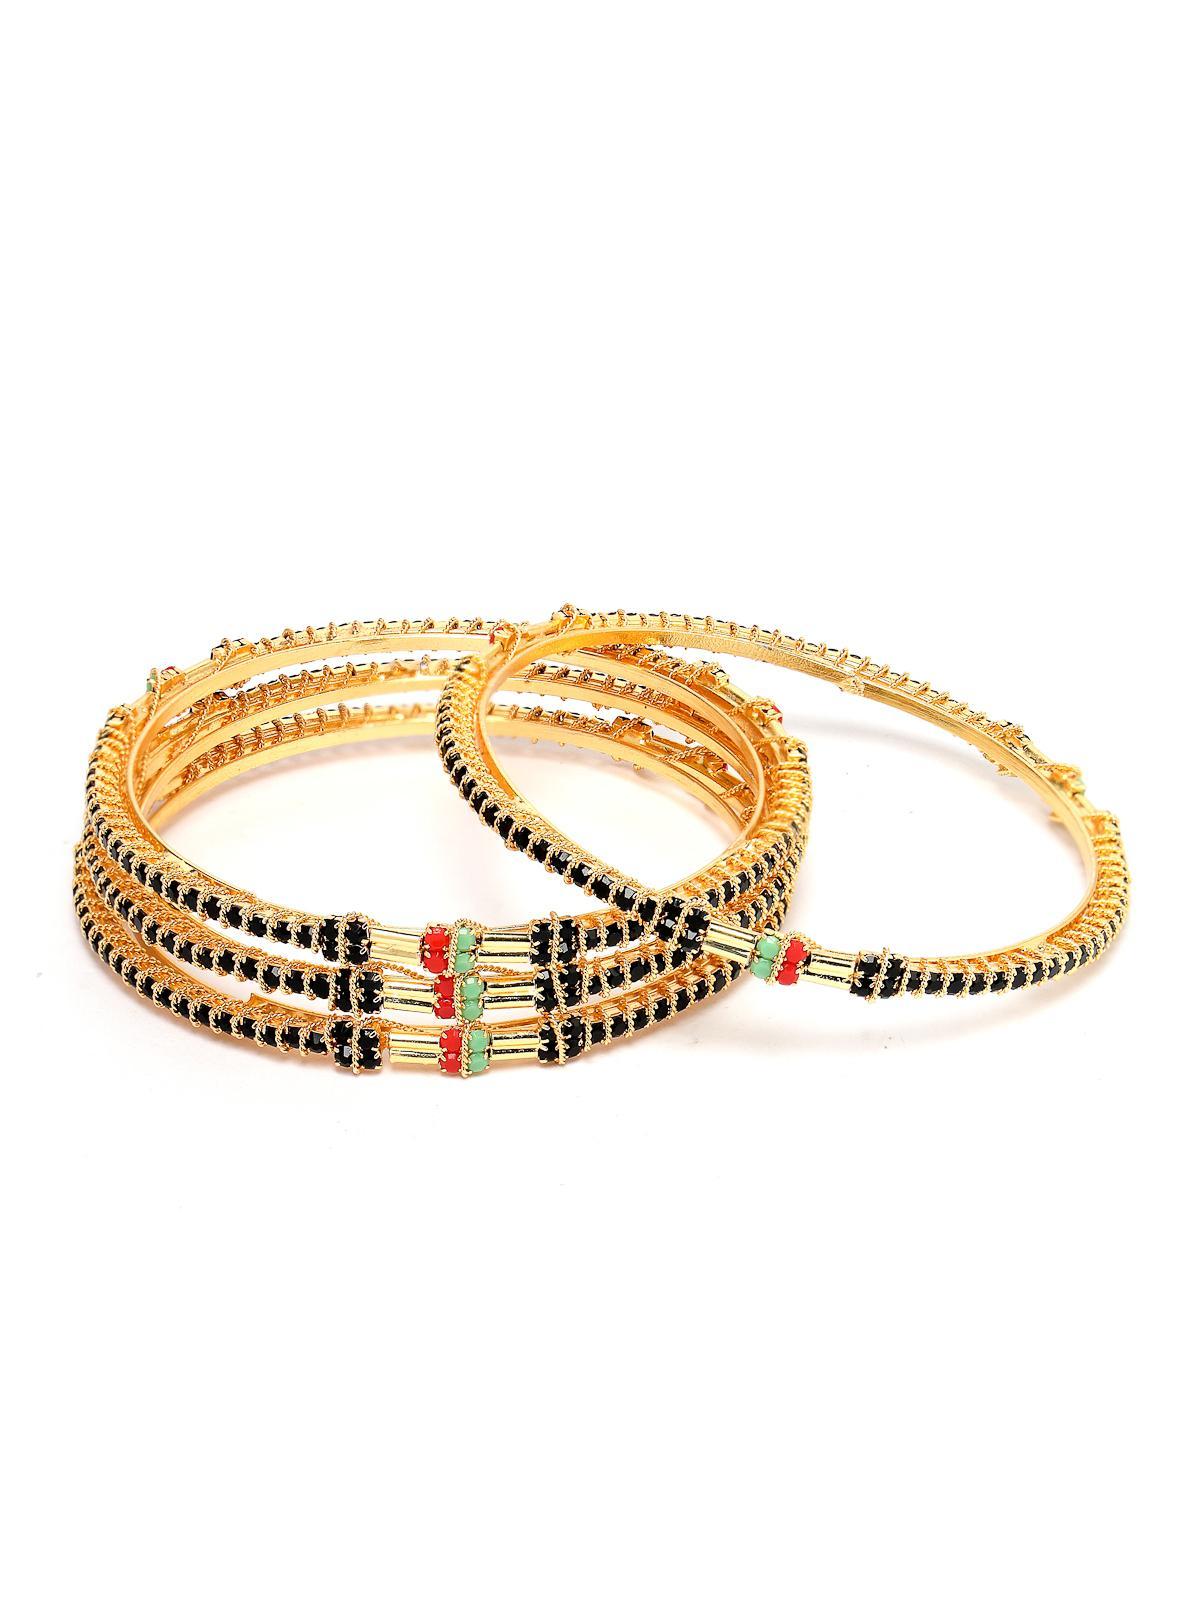
Sukkhi Incredible Fashionable Gold Plated Red And Green Thin Bracelet Bangle Set Jewellery for Women & Girls|Set of 4 Latest Design|Birthday Anniversary Gift for Women|B105916_2.4
Type: Bracelets & Bangles
Brand: Sukkhi
Price: Rs. 372
 Step into incredible fashion with the Sukkhi Fashionable Gold Plated Thin Bracelet Bangle Set for Women & Girls. This set of four captivates with a fashionable blend of red and green, showcasing the latest design trends. The gold-plated finish adds an opulent touch to any ensemble. Sized at 2.4, 2.6 and 2.8, these thin bracelets make for a perfect birthday or anniversary gift, celebrating contemporary style and timeless beauty for the special women in your life with a set that's both incredible and versatile.Disclaimer:There may be slight variation in shade and colour due to photographic effects and monitor settings
Included: 4 Bangles